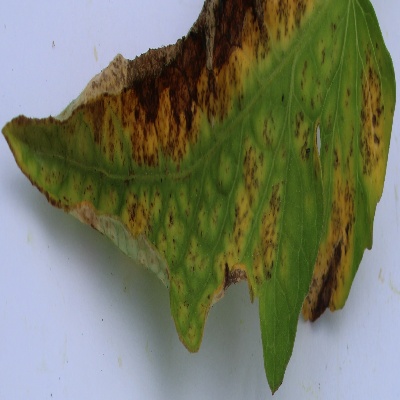
Crop: Tomato
Condition: verticulium wilt